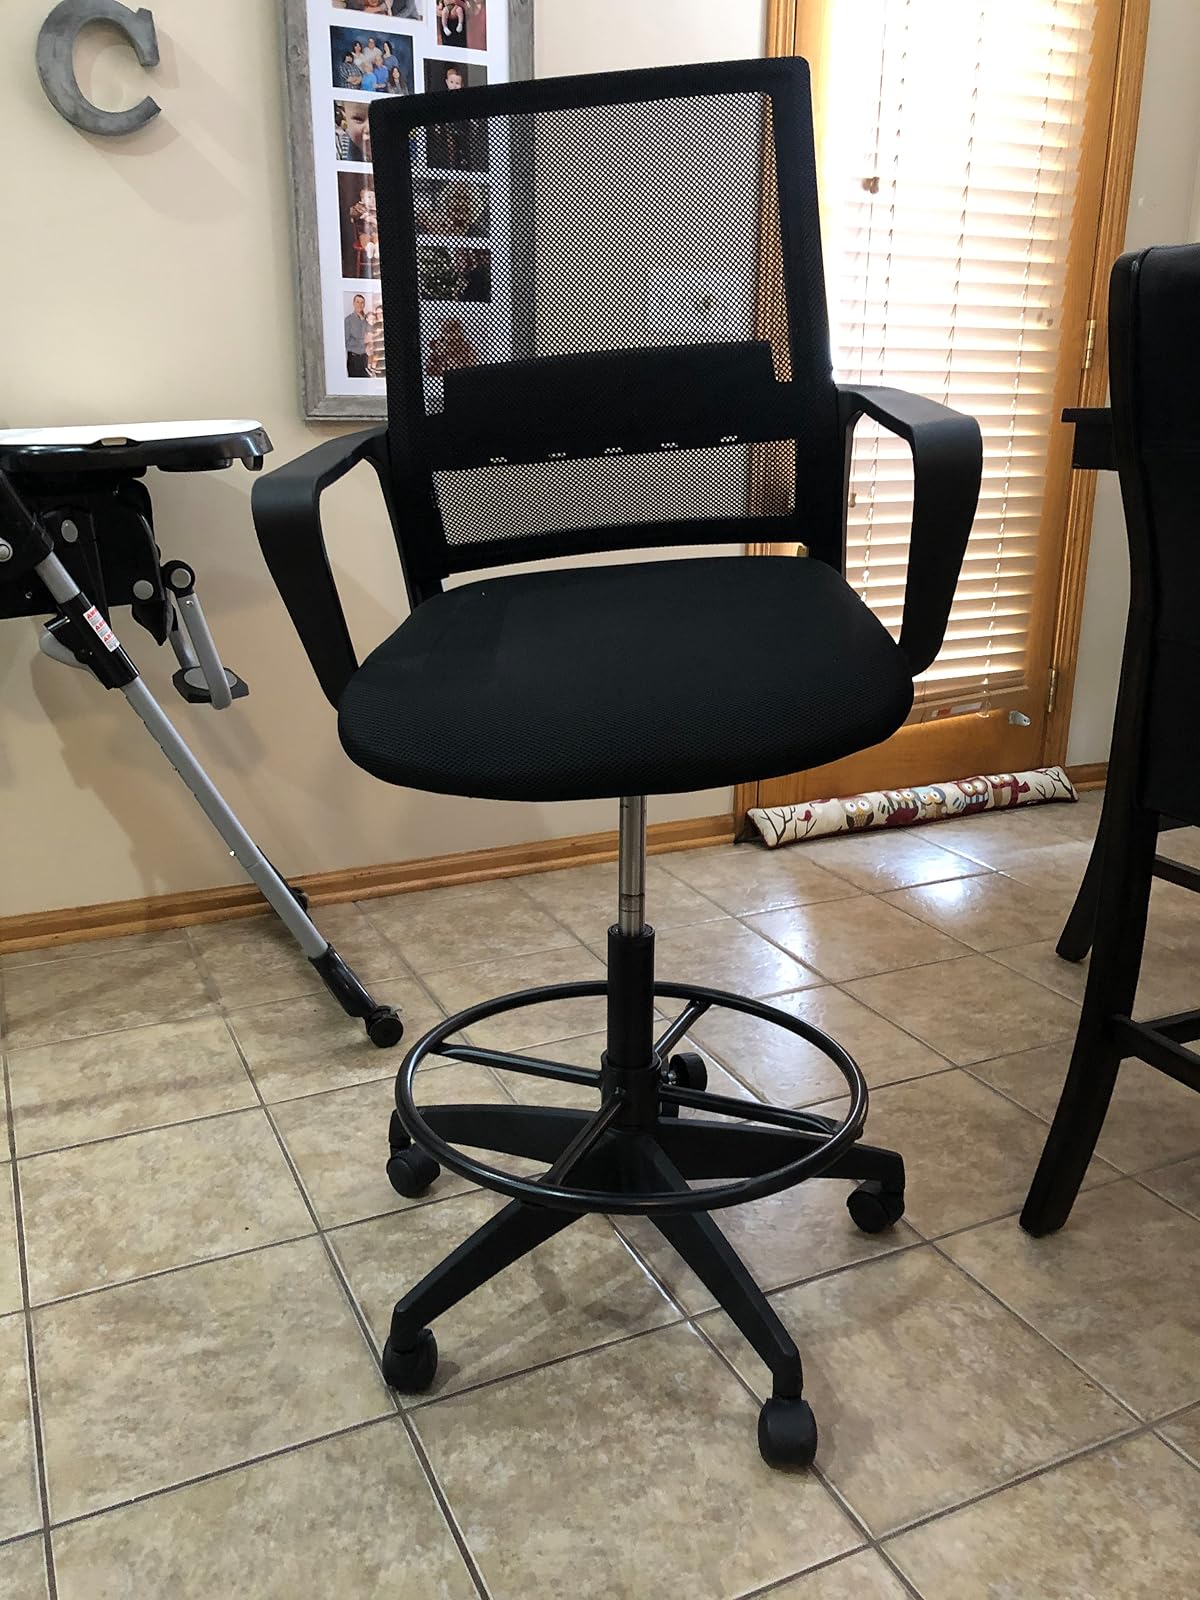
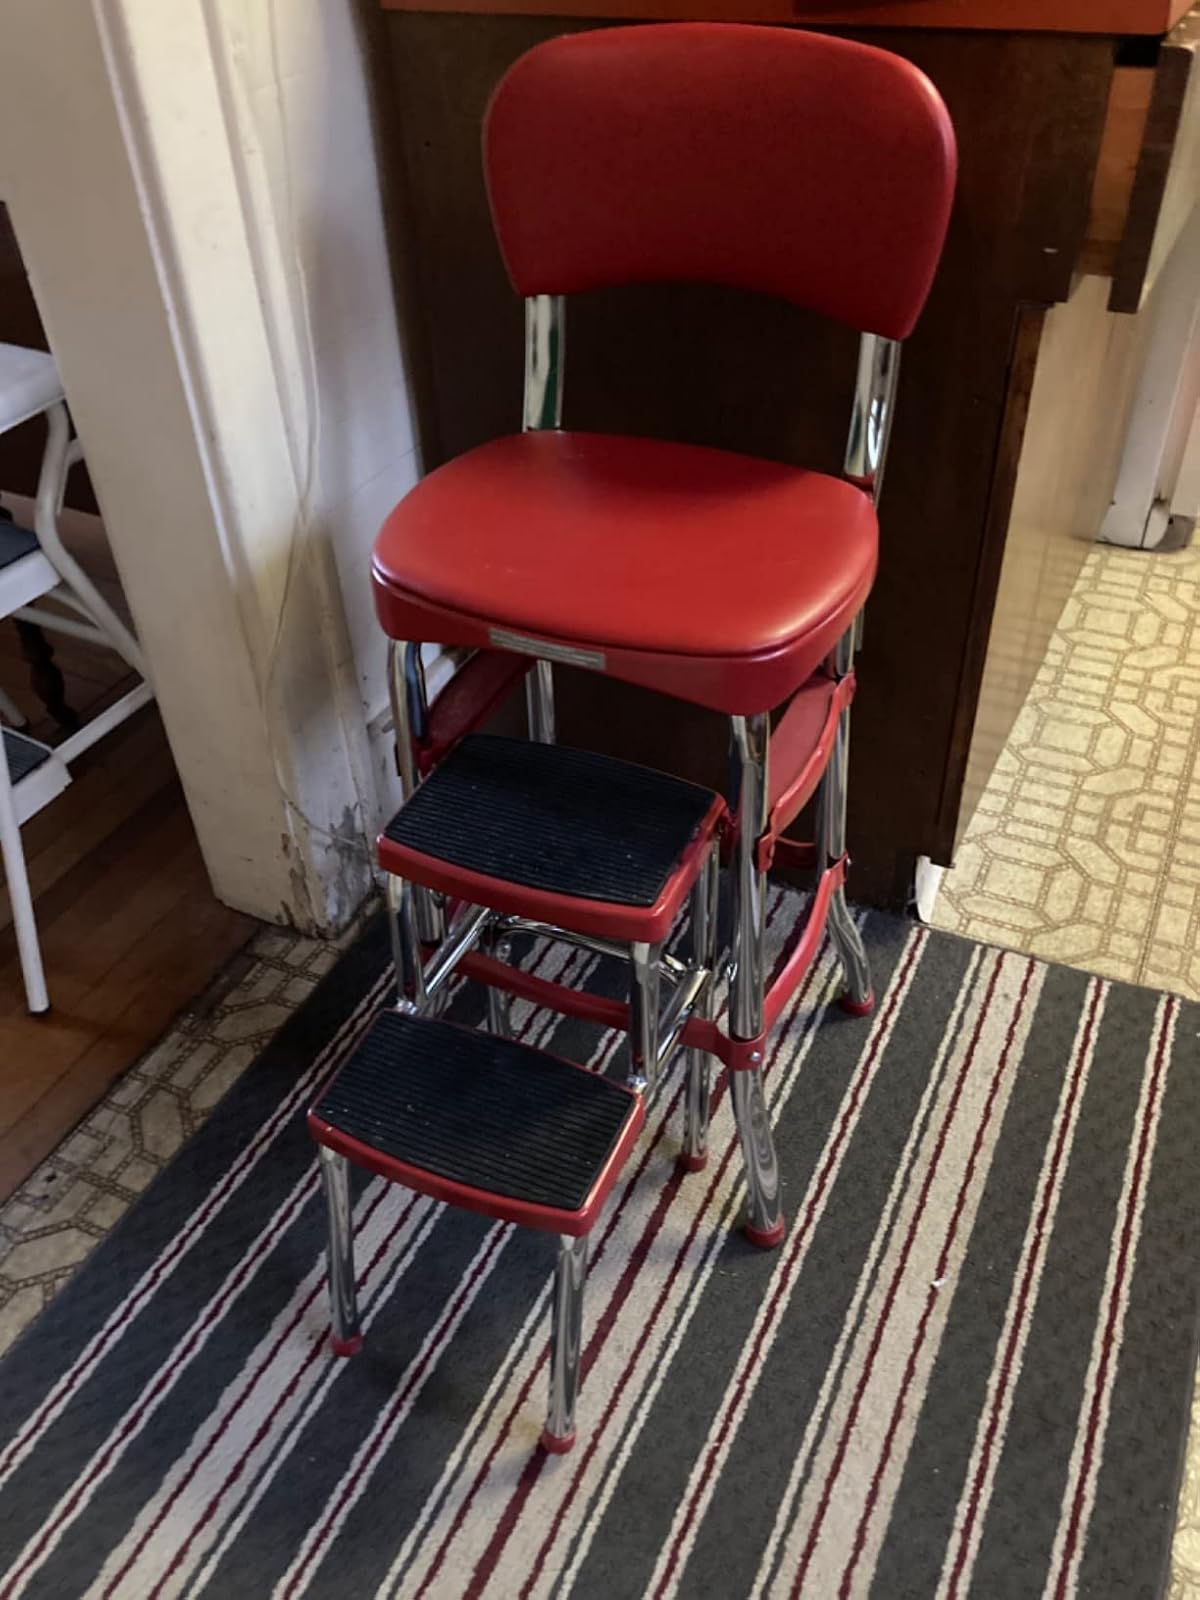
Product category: items_chair
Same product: no